Ryan D. McCarthy

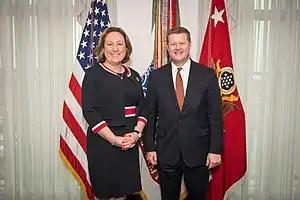
The United Kingdom's Minister of State for the Armed Forces, Anne-Marie Trevelyan MP (2019-2020), meeting McCarthy at The Pentagon in Arlington, Virginia in February 2020 when he was United States Secretary of the Army

In 2020, amid the George Floyd protests, McCarthy activated the D.C. National Guard, which included the use of aviation assets to support local and Federal law enforcement efforts. The D.C. National Guard is the only National Guard unit, of the 54 states and territories that have them, which reports only to the President of the United States. The Commanding General of the D.C. National Guard is subordinate solely to the President. This authority to activate the D.C. National Guard has been delegated by the President to the Secretary of Defense and further delegated to the Secretary of the Army. During the protests, McCarthy gave the order to deploy helicopters in response to the protests. On June 2, Secretary of Defense Mark Esper ordered an inquiry into the incident, which is under investigation. On April 14, the Army released the findings of the investigation into low flying helicopters. The Army investigation into the National Guard's use of low-flying helicopters during a June 2020 demonstration in Washington, D.C., found a "systematic lack of understanding" of how to use military aviation to respond to civil disturbances and resulted in disciplinary action taken against several individuals involved in the operation.